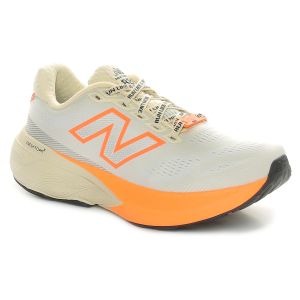
New Balance Scarpa da Running Donna  Fresh Foam X 880v15 Bianco Arancione   Sconto 13%
Prezzo: 140,00 €